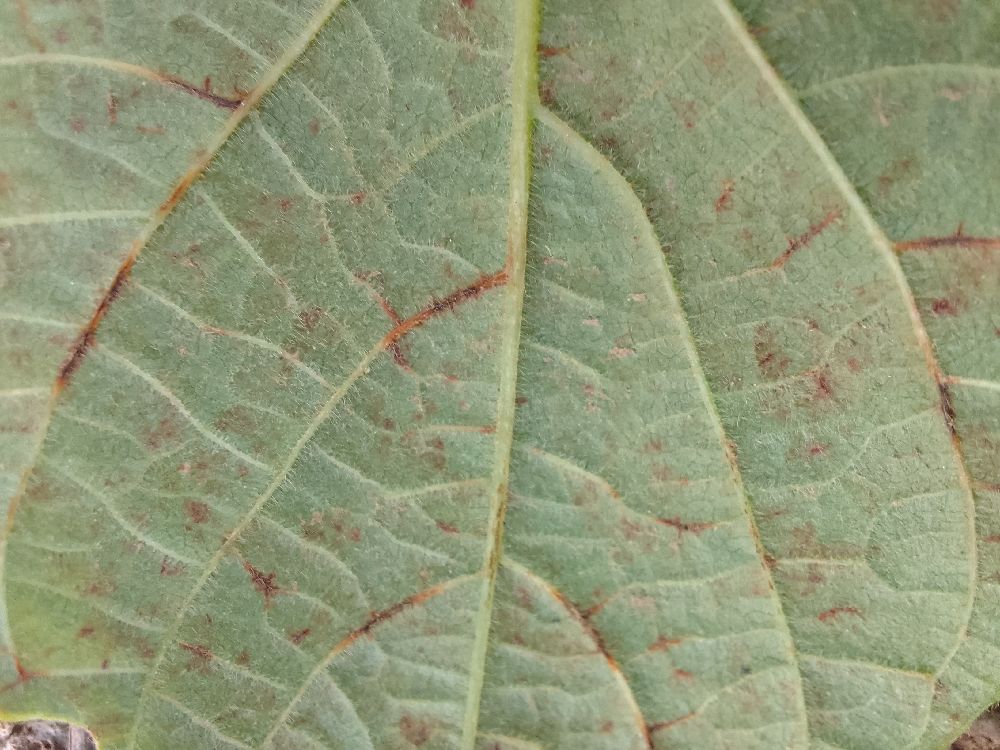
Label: anthracnose